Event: Nepal Earthquake
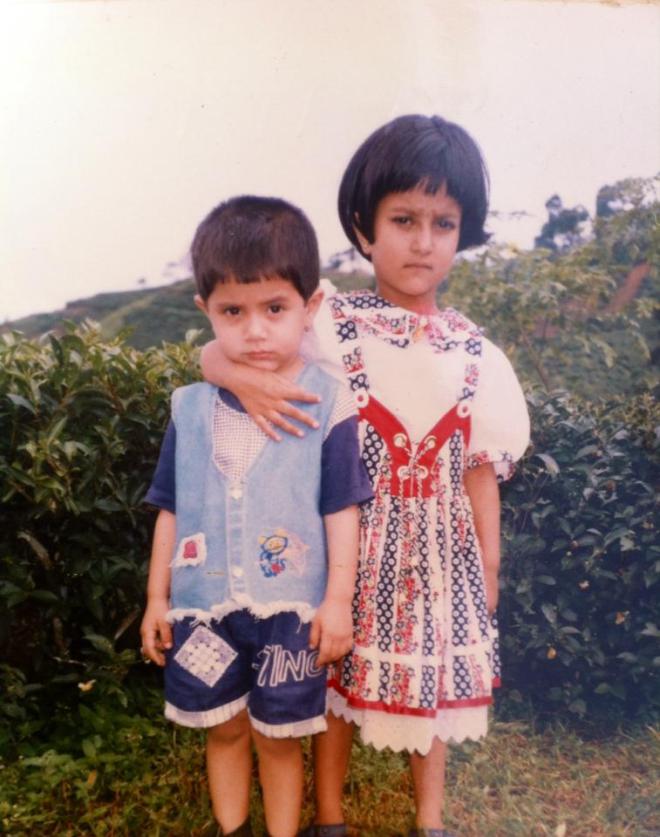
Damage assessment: no_damage